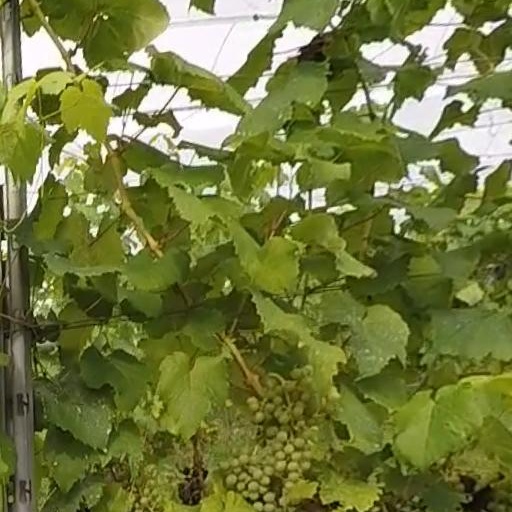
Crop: grape